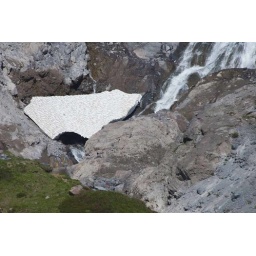
a snow bridge over a mountain waterfall